Roger Mason (geologist)

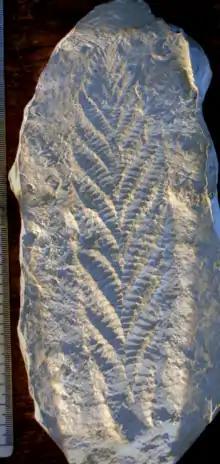
Cast of "Charnia masoni" fossil

Mason grew up in the English Midlands city of Leicester, where he attended Wyggeston Boys’ Grammar School. In April 1957, while rock climbing with friends in Charnwood Forest in Leicestershire, he saw what looked like a leaf embedded in the rock. Mason took a rubbing of the rock. He showed the rubbing to his father, the minister of Leicester's Great Meeting Unitarian Chapel, who also taught at Leicester University nearby and knew Trevor Ford, a geologist there. Mason took Ford to the site; Ford published the discovery in the "Journal of the Yorkshire Geological Society". Ford identified it as a Precambrian fossil and named it "Charnia masoni" for the forest and Mason. Mason credits this first event of his geological career to "[his] father’s encouragement and the enquiring approach fostered by [his] science teachers".